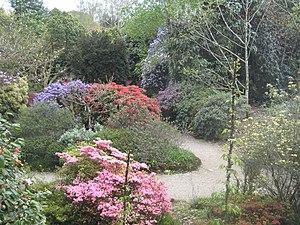
Sir Christopher Hawkins, 1ᵉʳ baronnet était un propriétaire terrien de Cornouailles, propriétaire d'une mine, député conservateur et promoteur de l'énergie à vapeur. Il était enregistreur de Grampound, de Tregony et de St Ives, Cornouailles.